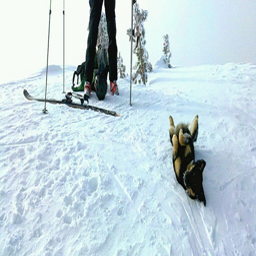
A dog rolling in the snow next to a skier.
A skier standing on the slope and a dog on his back in the snow
A person standing beside skis and dog laying in snow.
A skier looking at a dog upside down in the snow
a puppy rolling in the snow next to a skier